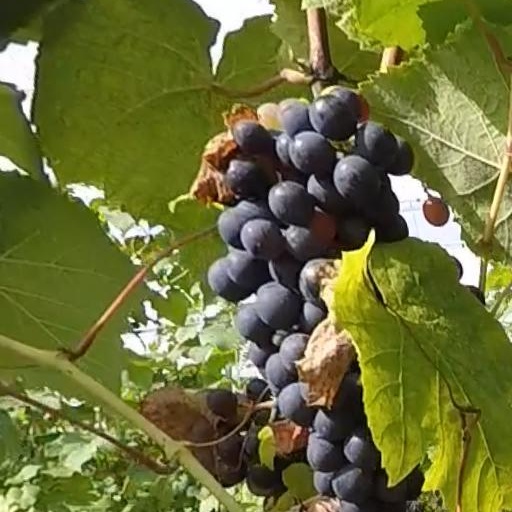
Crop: grape